Indomitable (short story)

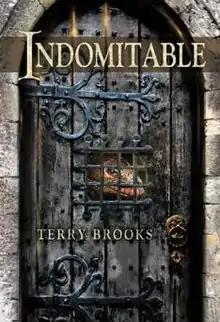
2012 Subterranean Press edition cover

"Indomitable" is a fantasy short story by Terry Brooks in his "Shannara" series, and takes place two years after the events in "The Wishsong of Shannara." It was first published in the 2003 collection "Legends II".